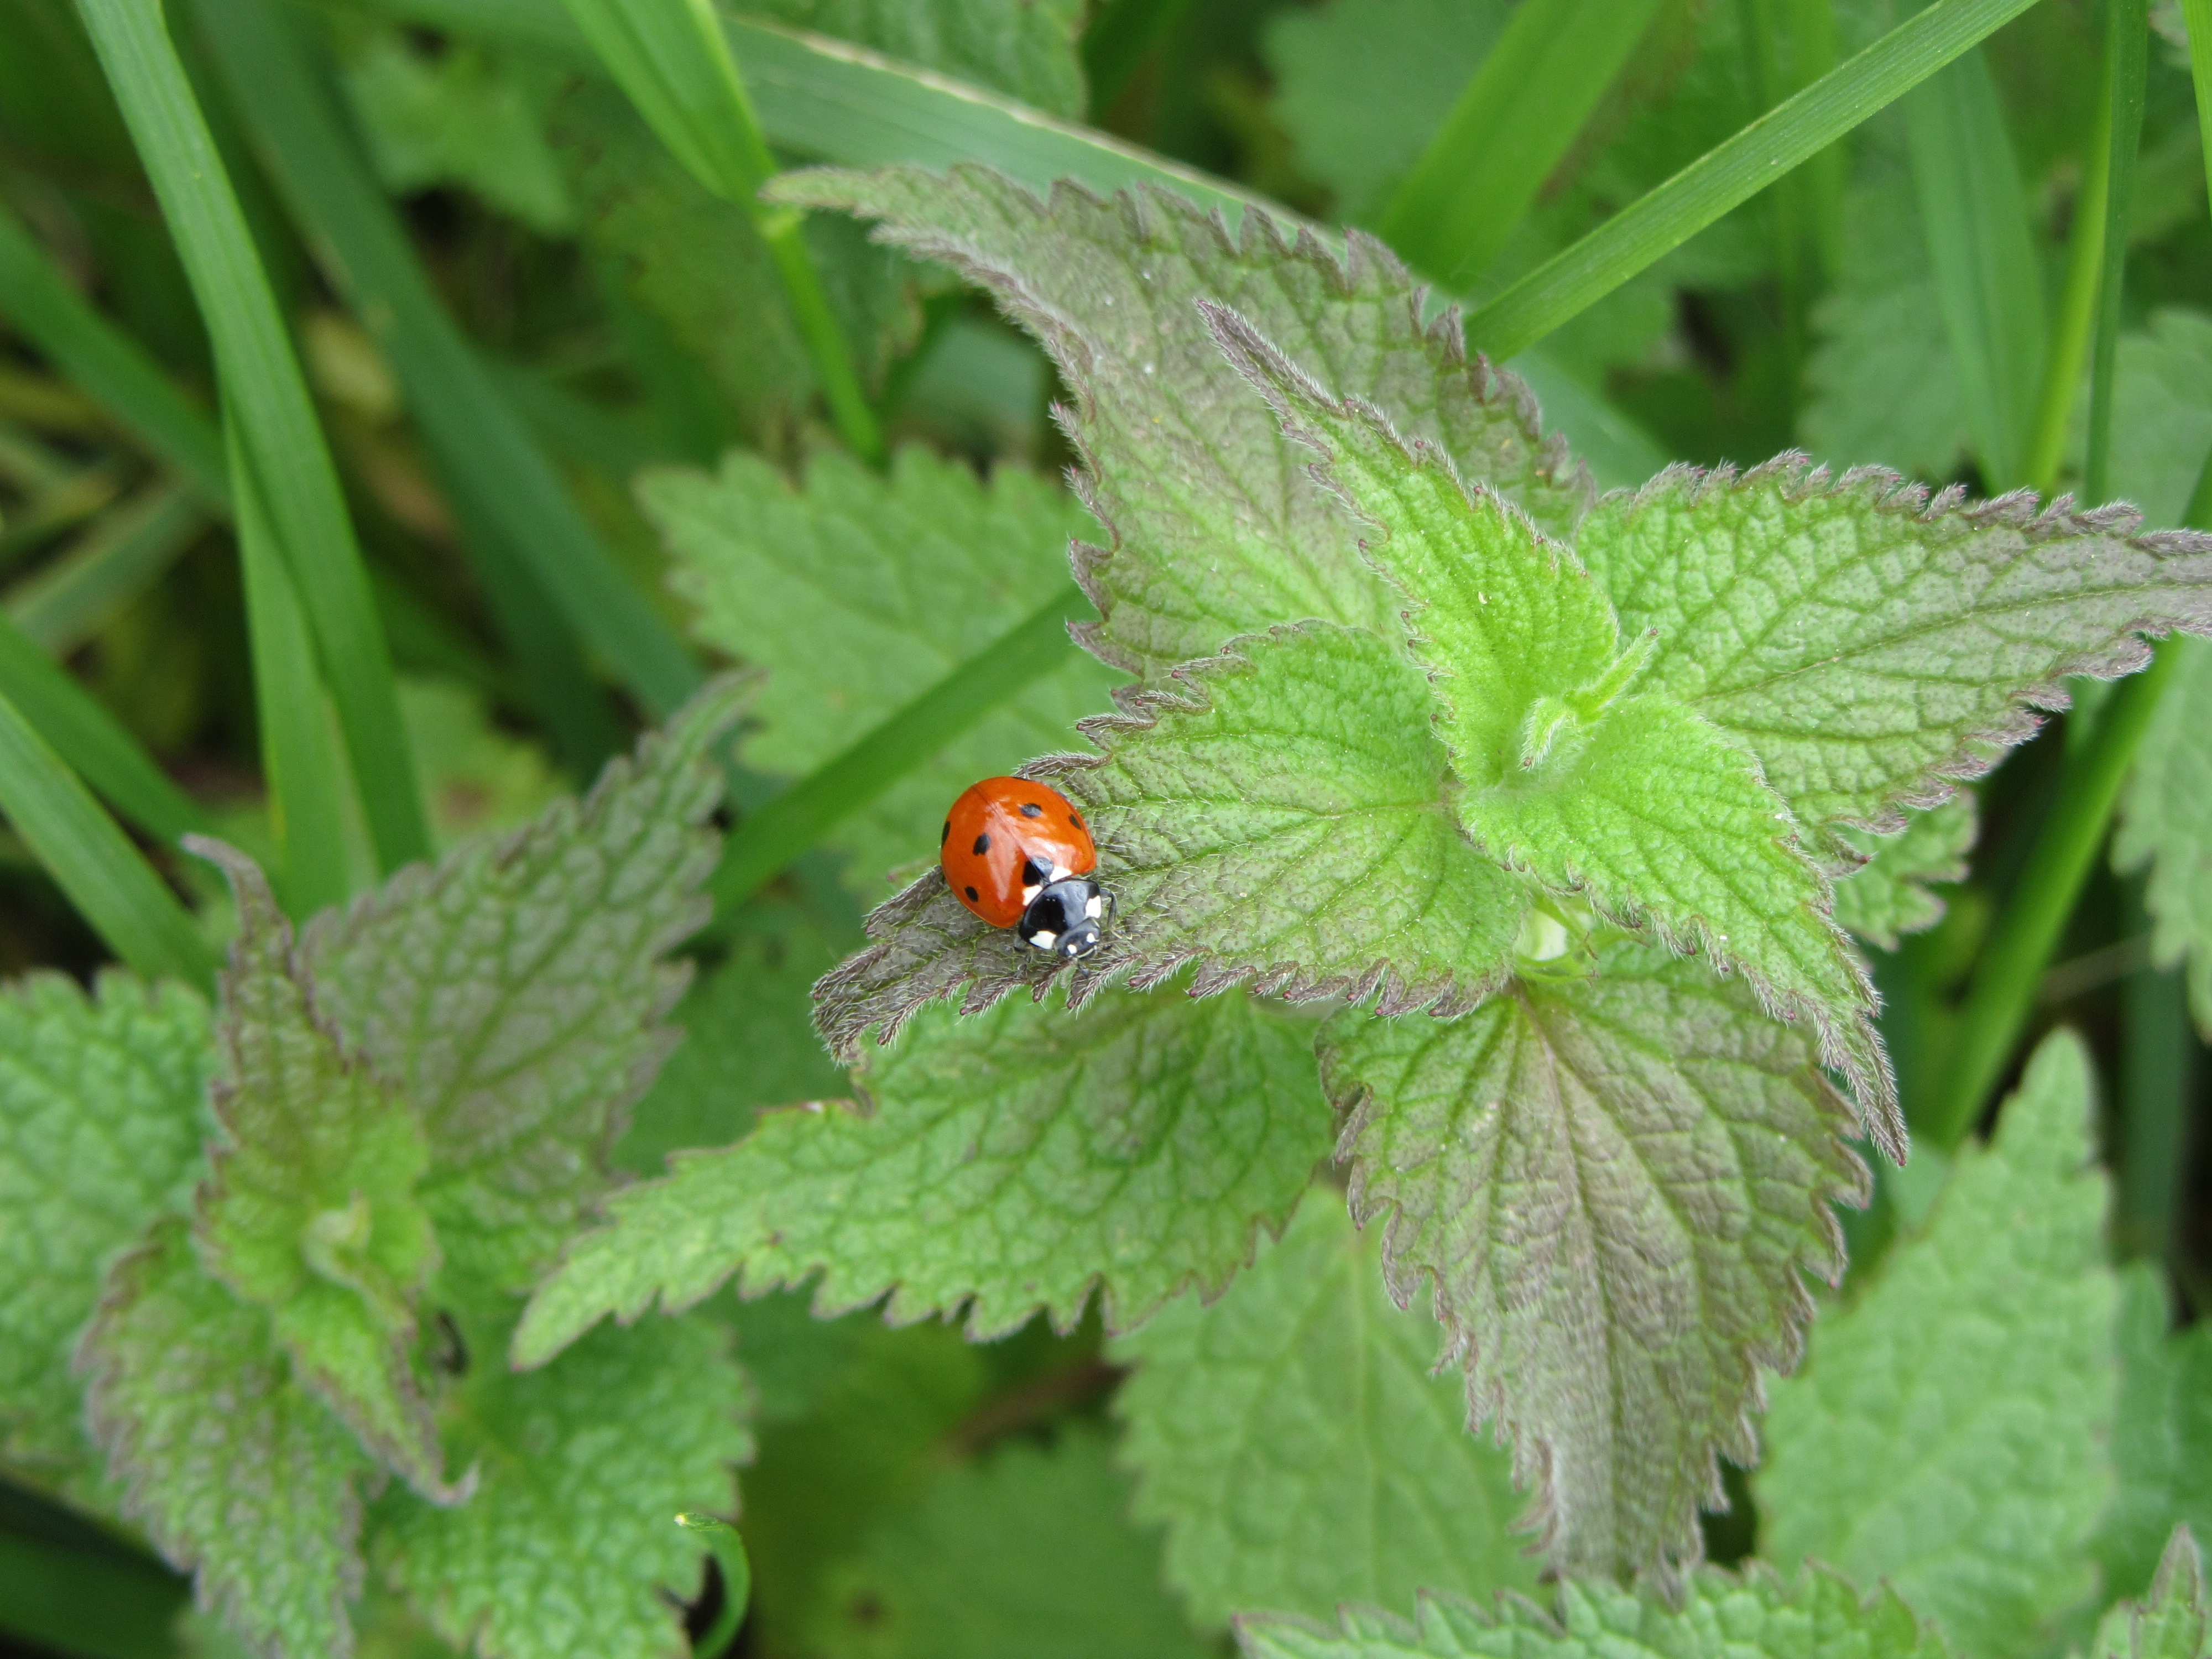
nature, plant, leaf, flower, green, herb, insect, ladybug, botany, fauna, invertebrate, nettle, macro photography, flowering plant, urtica, land plant